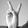
ASL letter: V